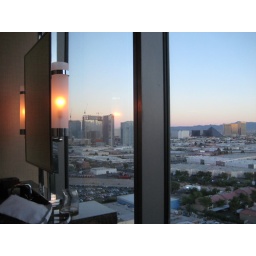
the view from my hot pink bachelorette suite in the fantasy tower @ palms, las vegas.